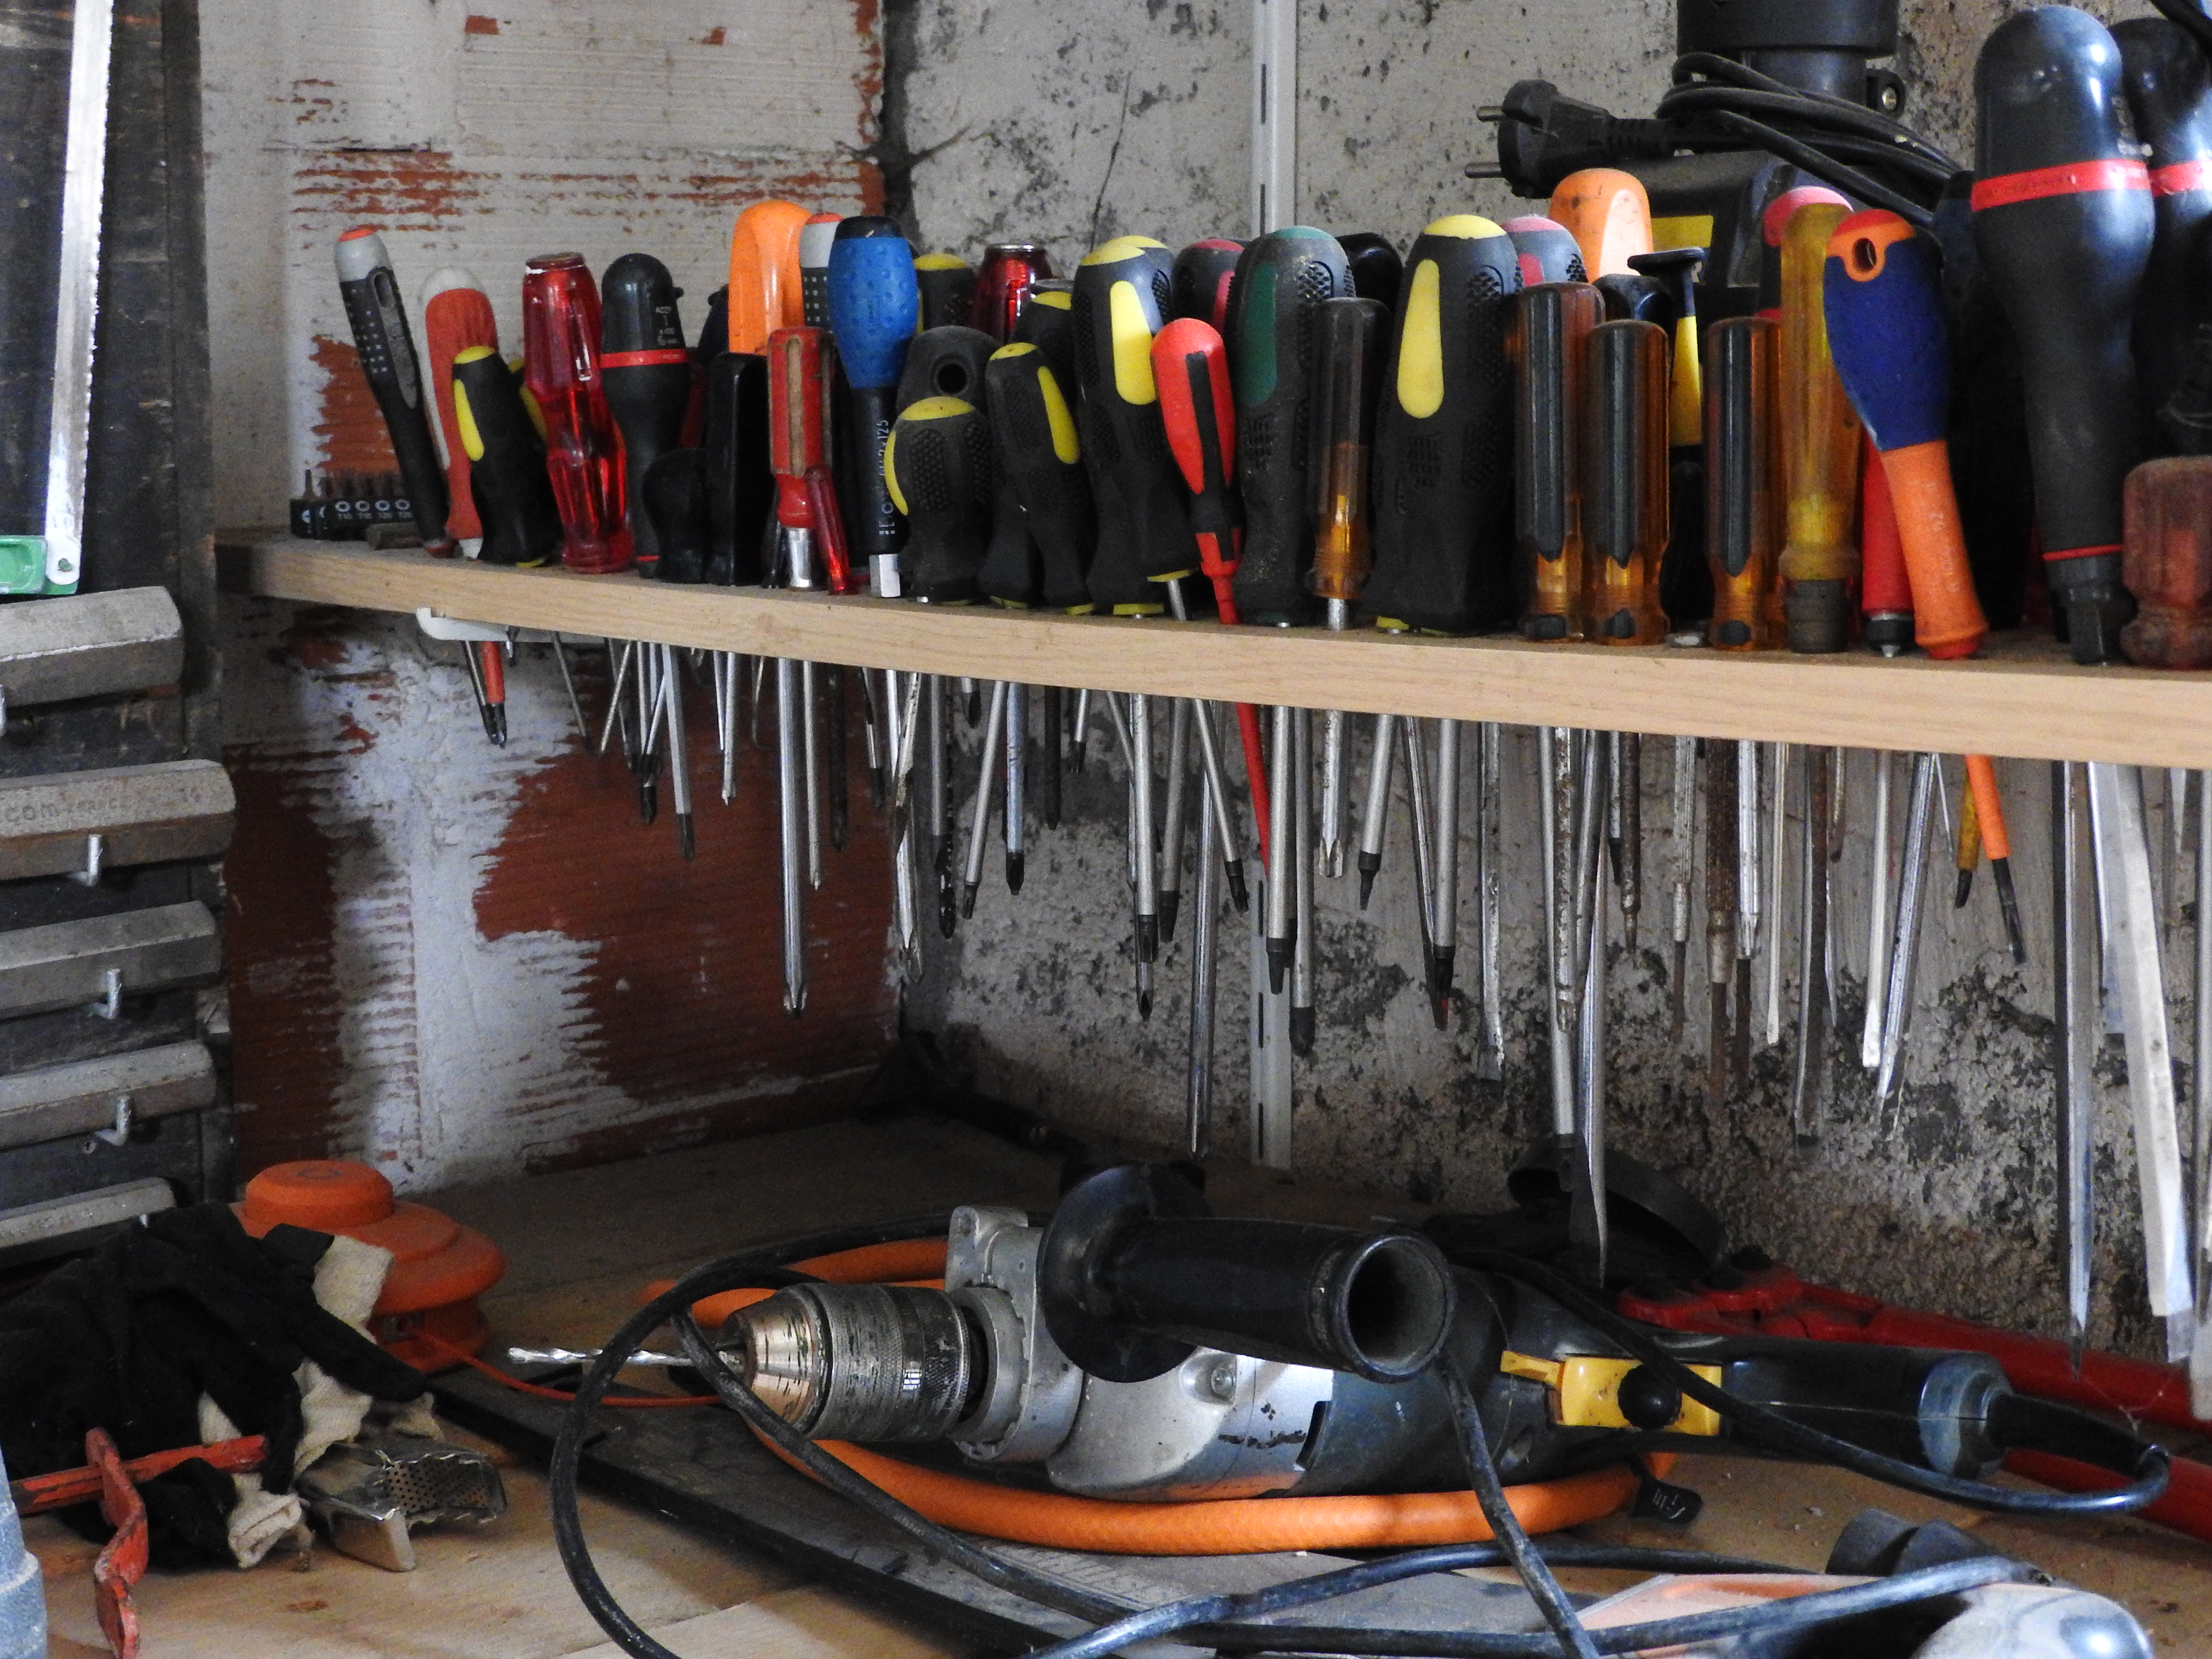
screwdriver, workshop, tools, garage, mechanical, diy, electrical supply, tool